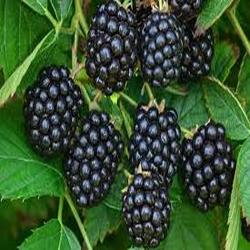
Label: Blackberry